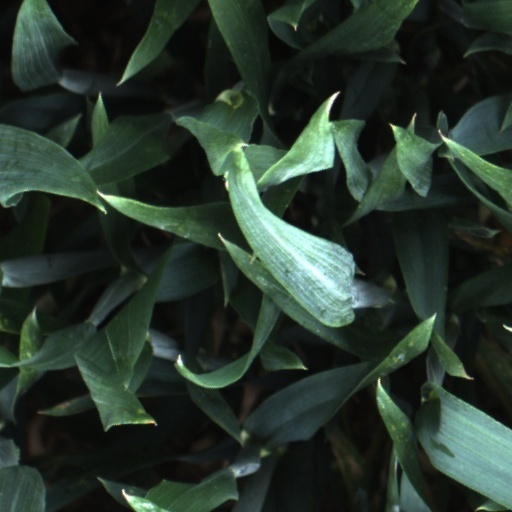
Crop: wheat